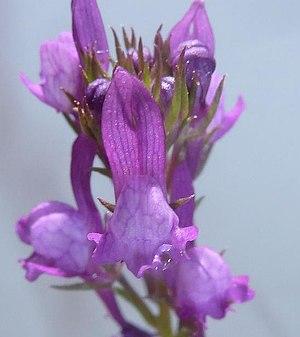
detail fleurs de la Linaire de Pelissier
Linaria est un genre de plantes herbacées, annuelles ou vivaces, de la famille des Scrophulariaceae selon la classification classique de Cronquist ou des Plantaginaceae selon la classification phylogénétique. Elles doivent leur nom à leurs feuilles étroites évoquant celles du lin cultivé. On en compte environ 150 espèces, dont une bonne partie en région méditerranéenne. C'est le genre de certaines « linaires ».